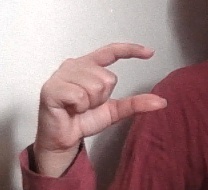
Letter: dal